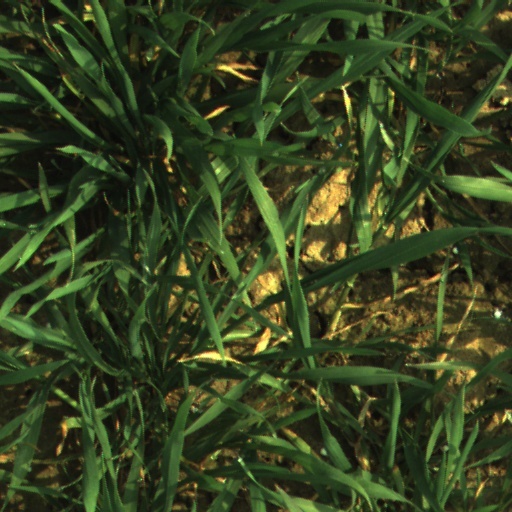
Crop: wheat